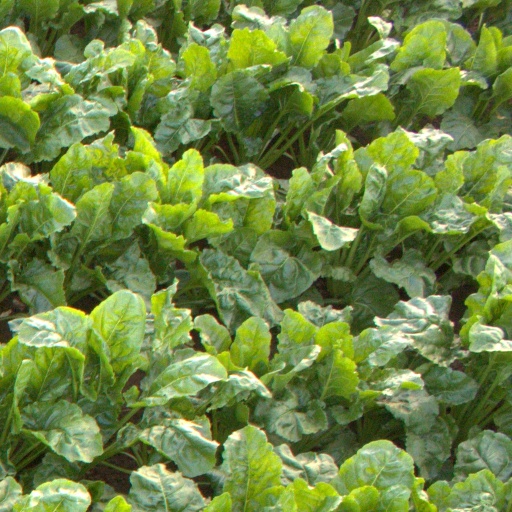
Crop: sugar beet